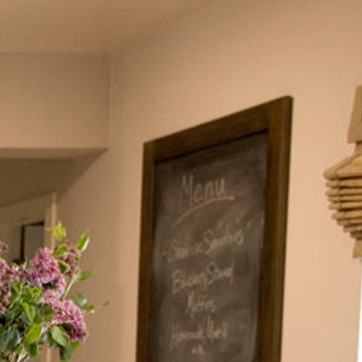
Material: other